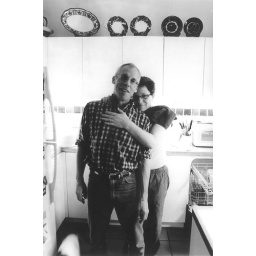
Dan and Doris standing in the kitchen on Christmas morning 2010